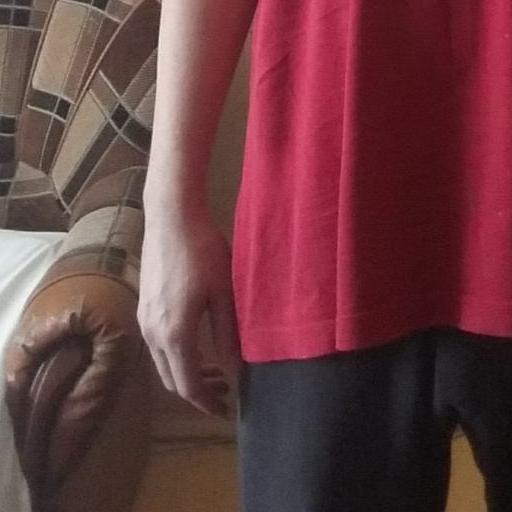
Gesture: no_gesture